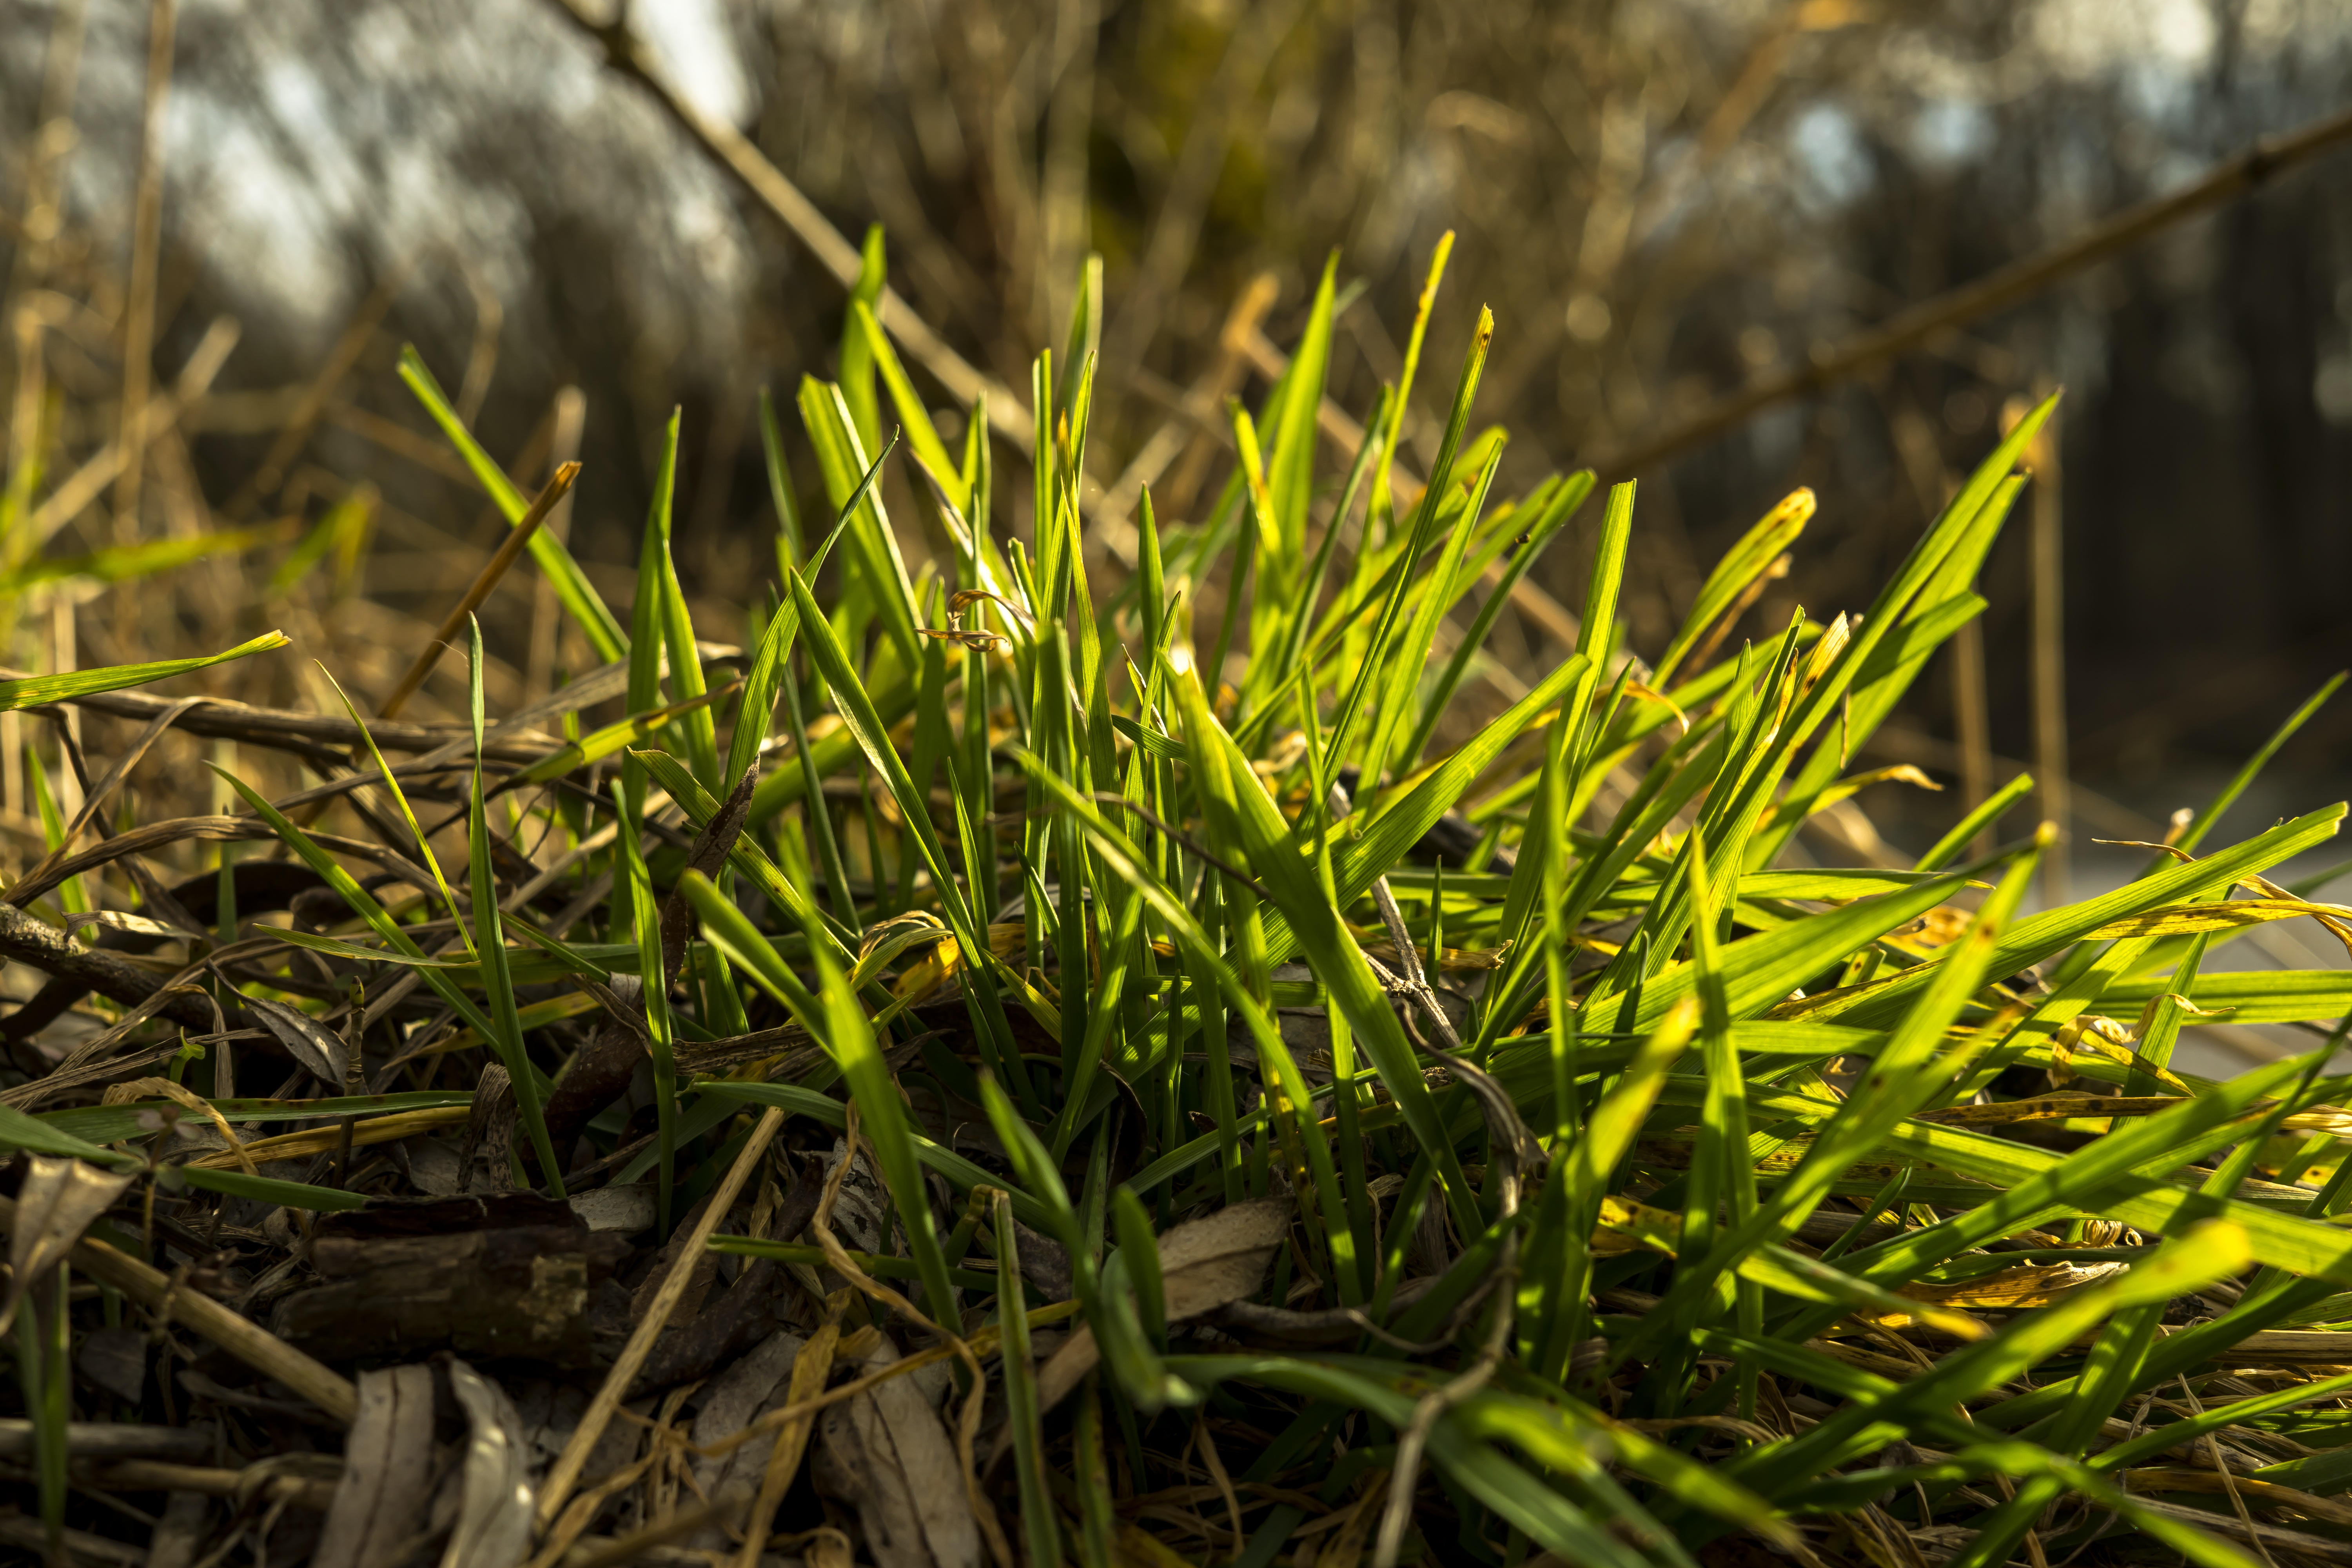
landscape, tree, nature, grass, branch, plant, ground, lawn, meadow, leaf, flower, summer, moss, spring, green, macro, pasture, soil, botany, garden, close, flora, sprout, woodland, macro photography, grass family, land plant